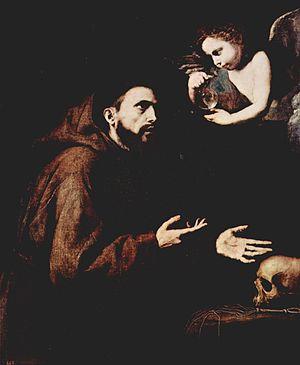
Constantin de Barbanson, né en 1582 à Barbançon et mort le 26 novembre 1631 à Bonn, est un frère mineur capucin qui fut théoricien spirituel.